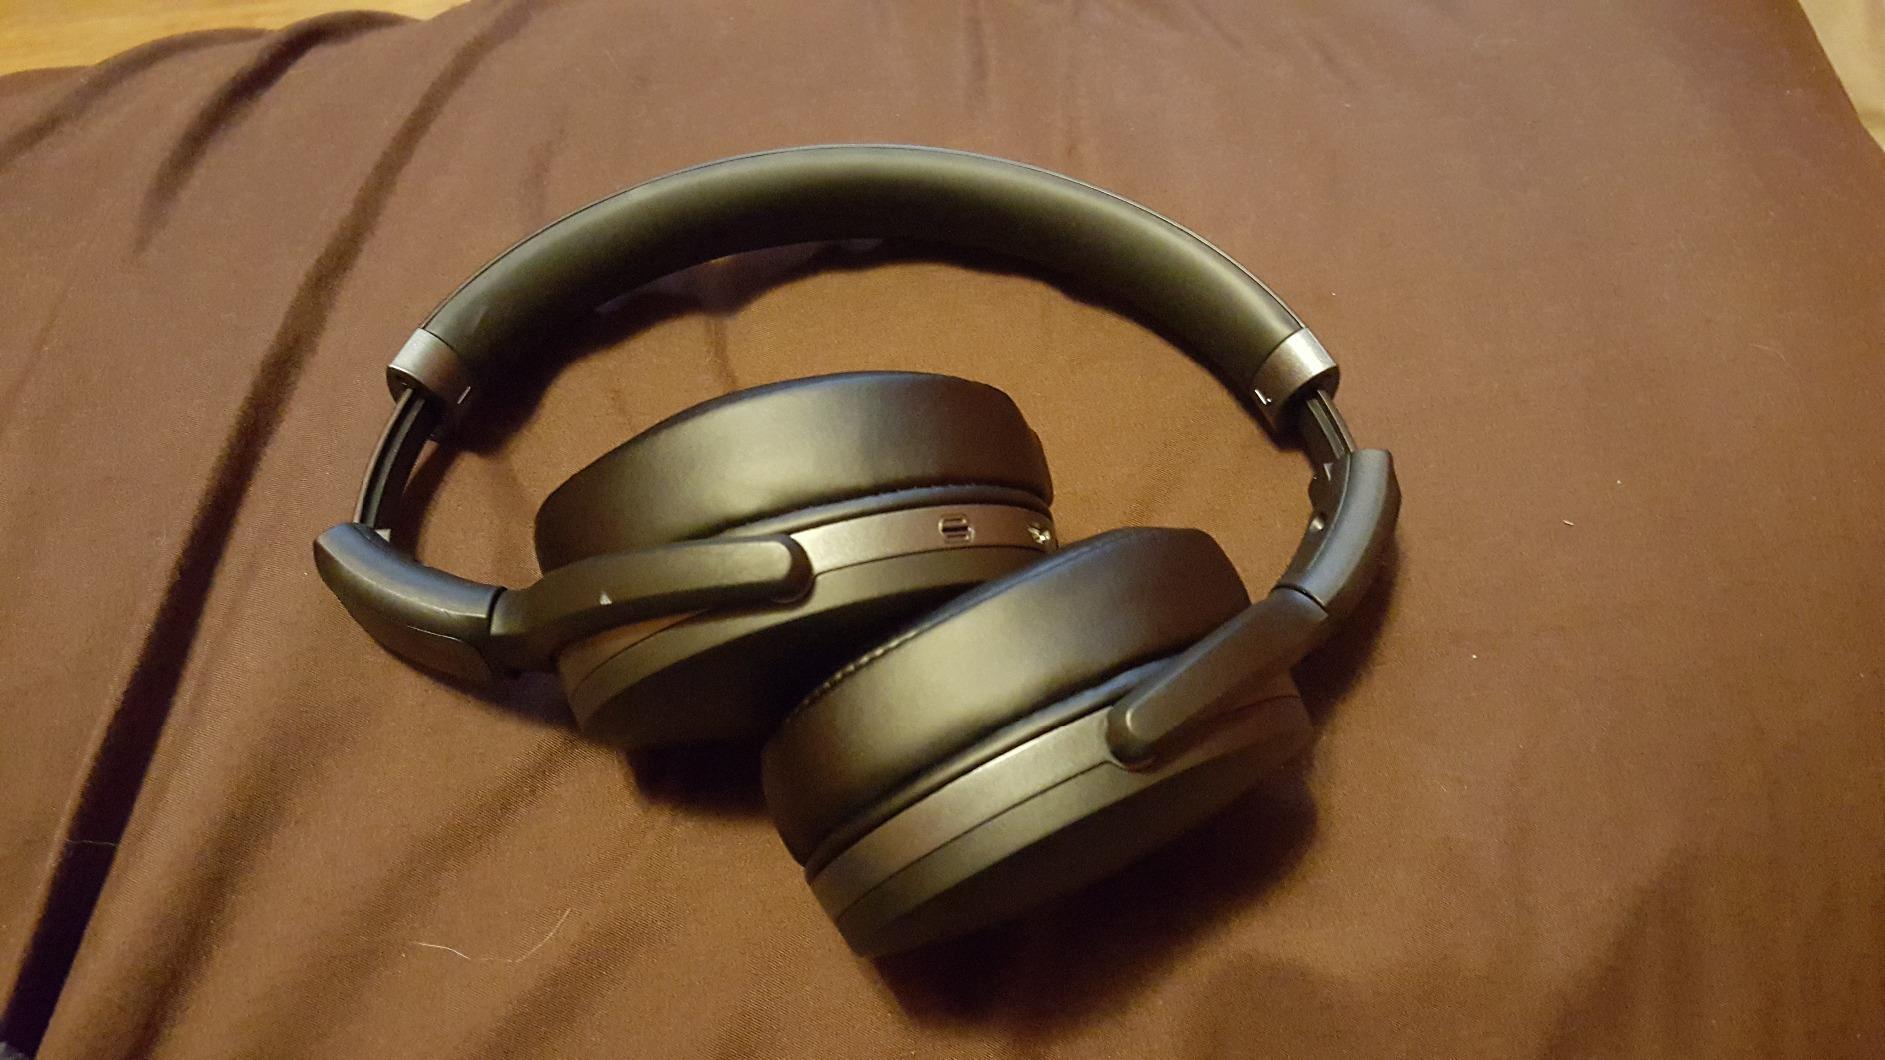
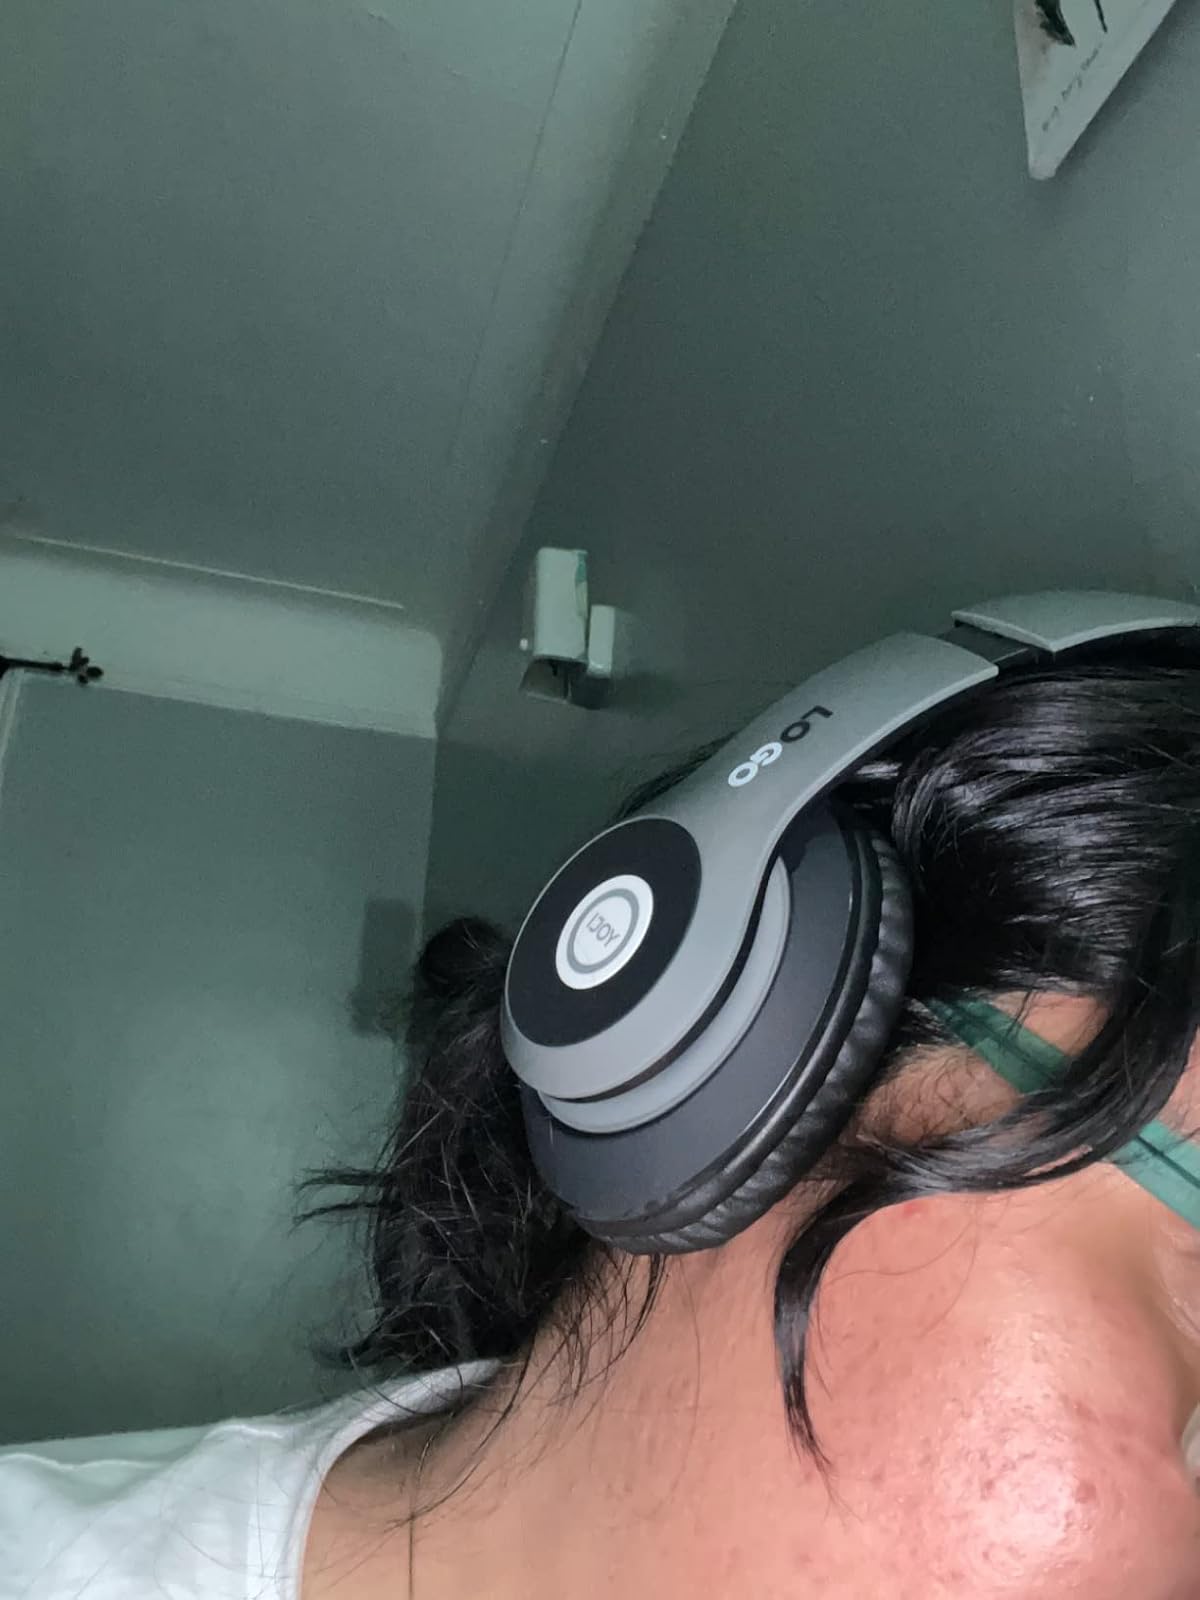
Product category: headphones
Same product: no